Claudia Salman

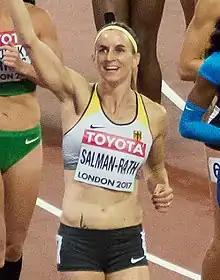
Salman-Rath at the 2017 World Championships in London

Claudia Salman-Rath ( Rath; born 25 April 1986, in Hadamar) is a German athlete who specialises in the heptathlon.